George Michael: A Different Story

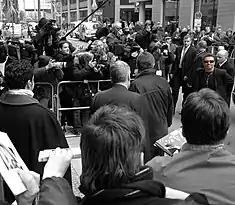
George Michael arriving at Berlin's Film Festival in 2005.

During promotion for the film Michael attended a photo op and press conference hosted by Robert Fischer at the Berlin Film Festival with director Southan Morris, producer Caroline True and executive producer and manager Andy Stephens.